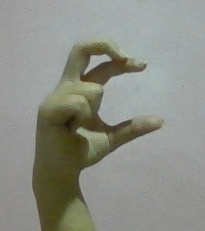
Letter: thal